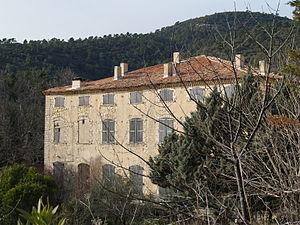
Cet article recense les monuments historiques du département de Vaucluse, en France.
Site officiel :